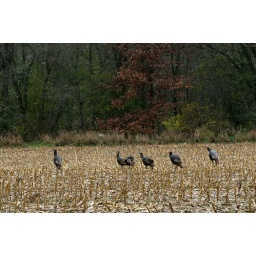
Shot through the car window, last week, on entrance road in to Happy Hollow Park.